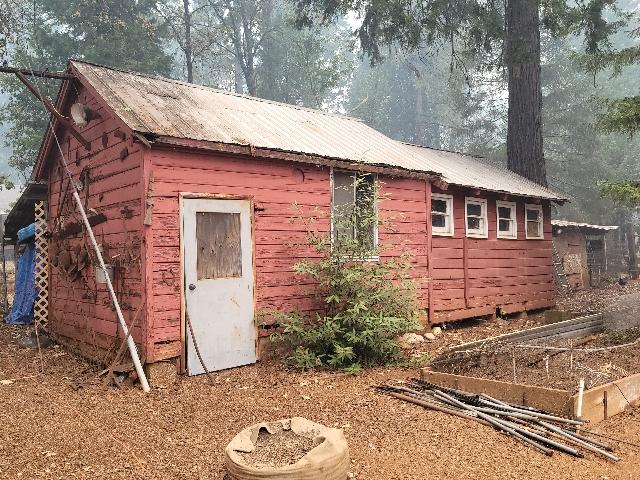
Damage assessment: no_damage